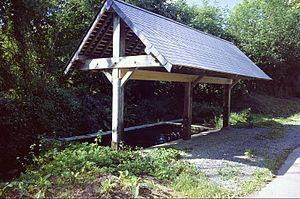
Le lavoir de Landes-sur Ajon au lieu-dit ""Le Bas de Landes"
L'Ajon est une rivière de France, affluent droit de l'Odon, dans le département du Calvados, en région Normandie, qui prend sa source sur les landes d'Hamars et parcourt le bocage jusqu'au confluent au Locheur.
Landes-sur-Ajon est une commune française située dans le département du Calvados en région Normandie, peuplée de 426 habitants.